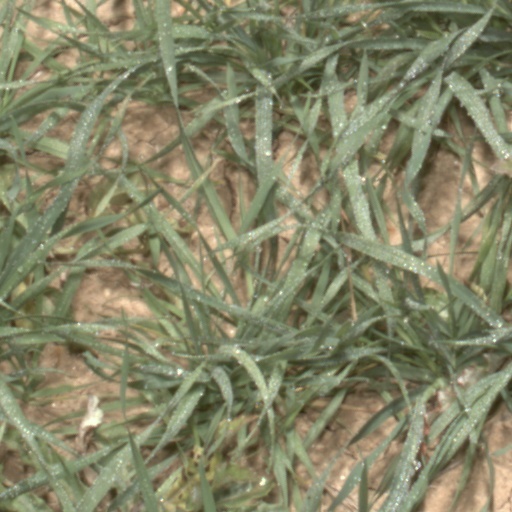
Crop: wheat